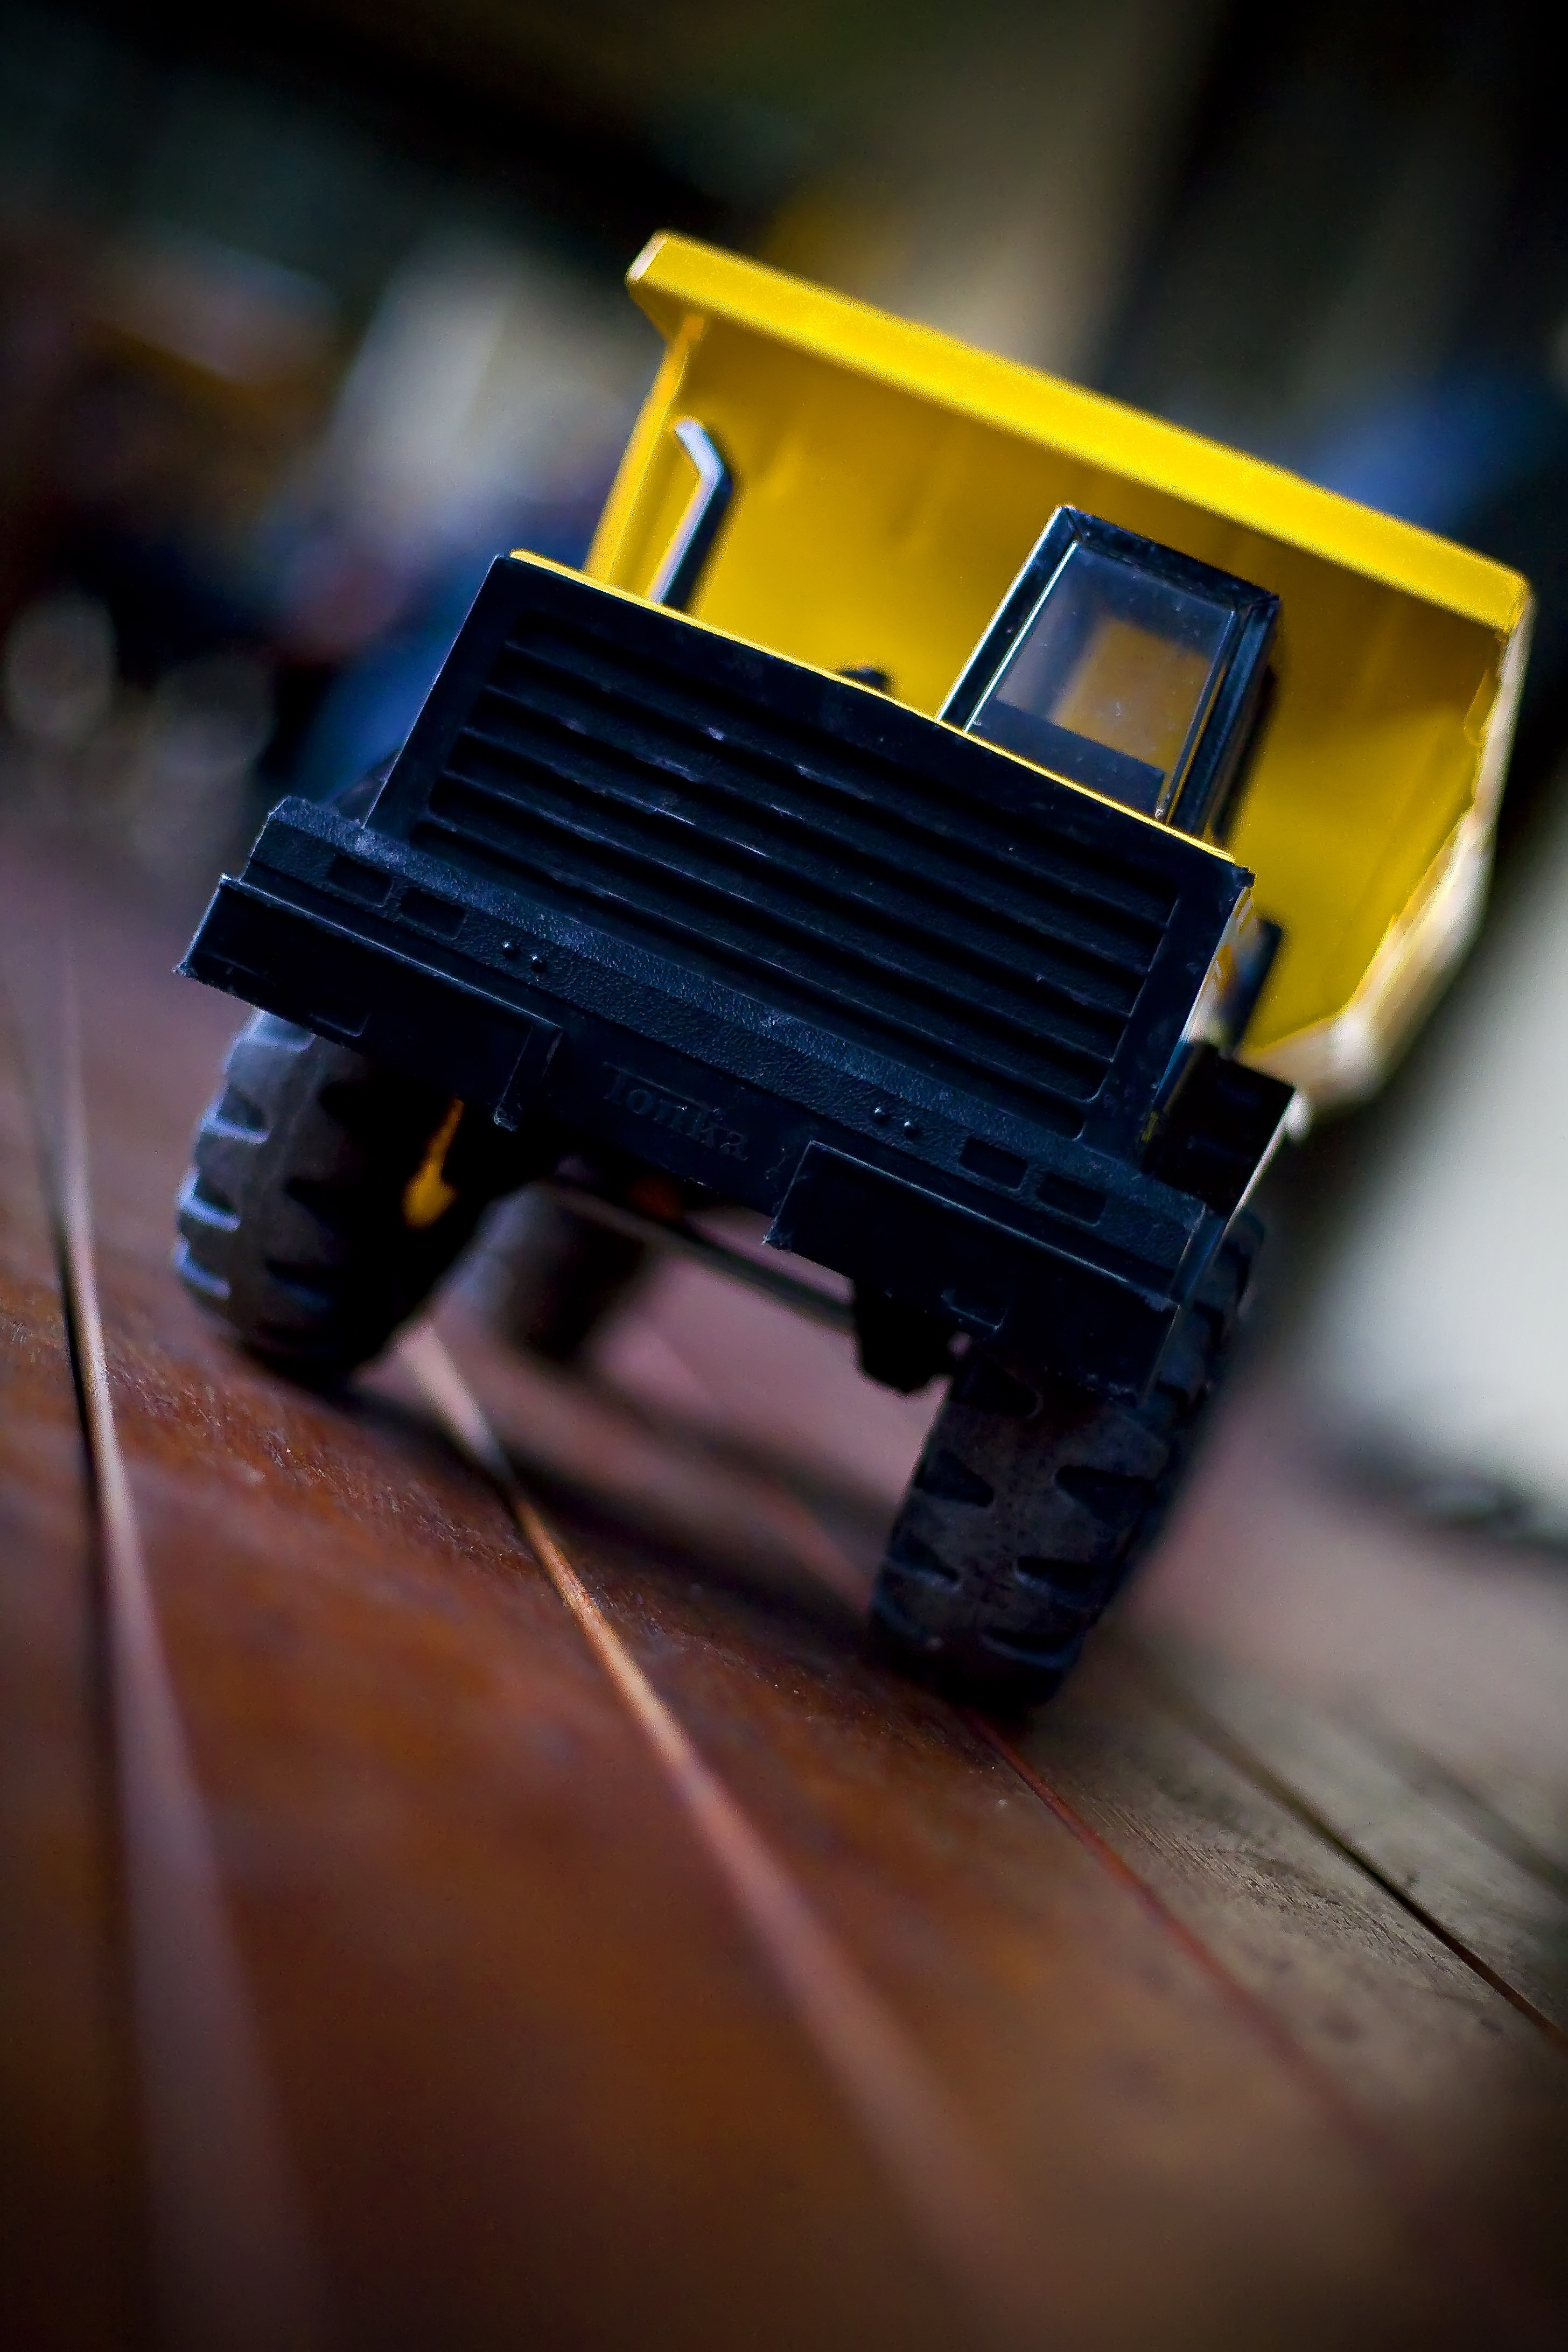
light, car, photography, wheel, play, automobile, plastic, kid, travel, recreation, transportation, truck, young, vehicle, collection, color, small, auto, memory, blue, set, freight, black, yellow, toy, childhood, playful, miniature, close up, preschooler, children, fun, happy, toddler, cargo, joy, kindergarten, imagination, dumptruck, entertainment, delivery, semi, collector, macro photography, preschool, tonka, pretend, personal computer hardware